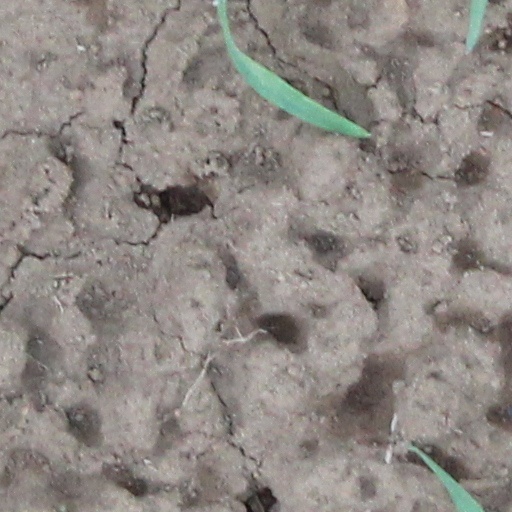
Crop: wheat